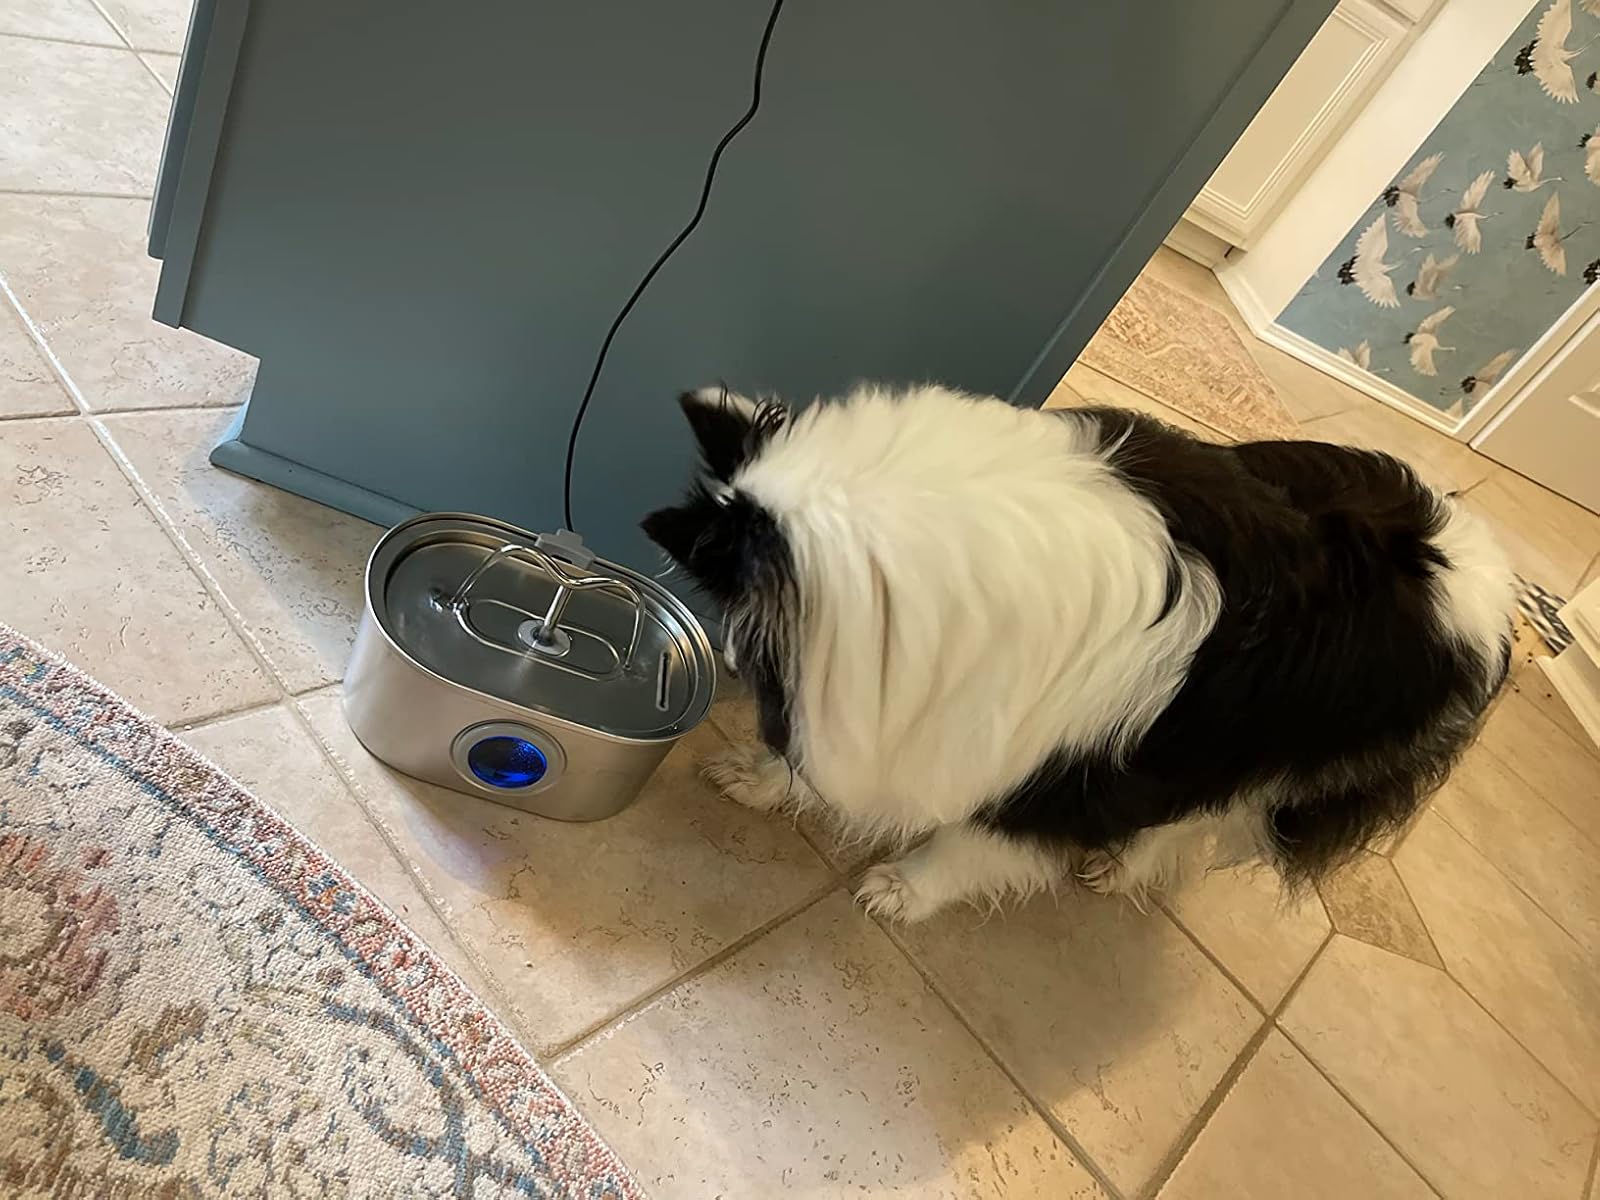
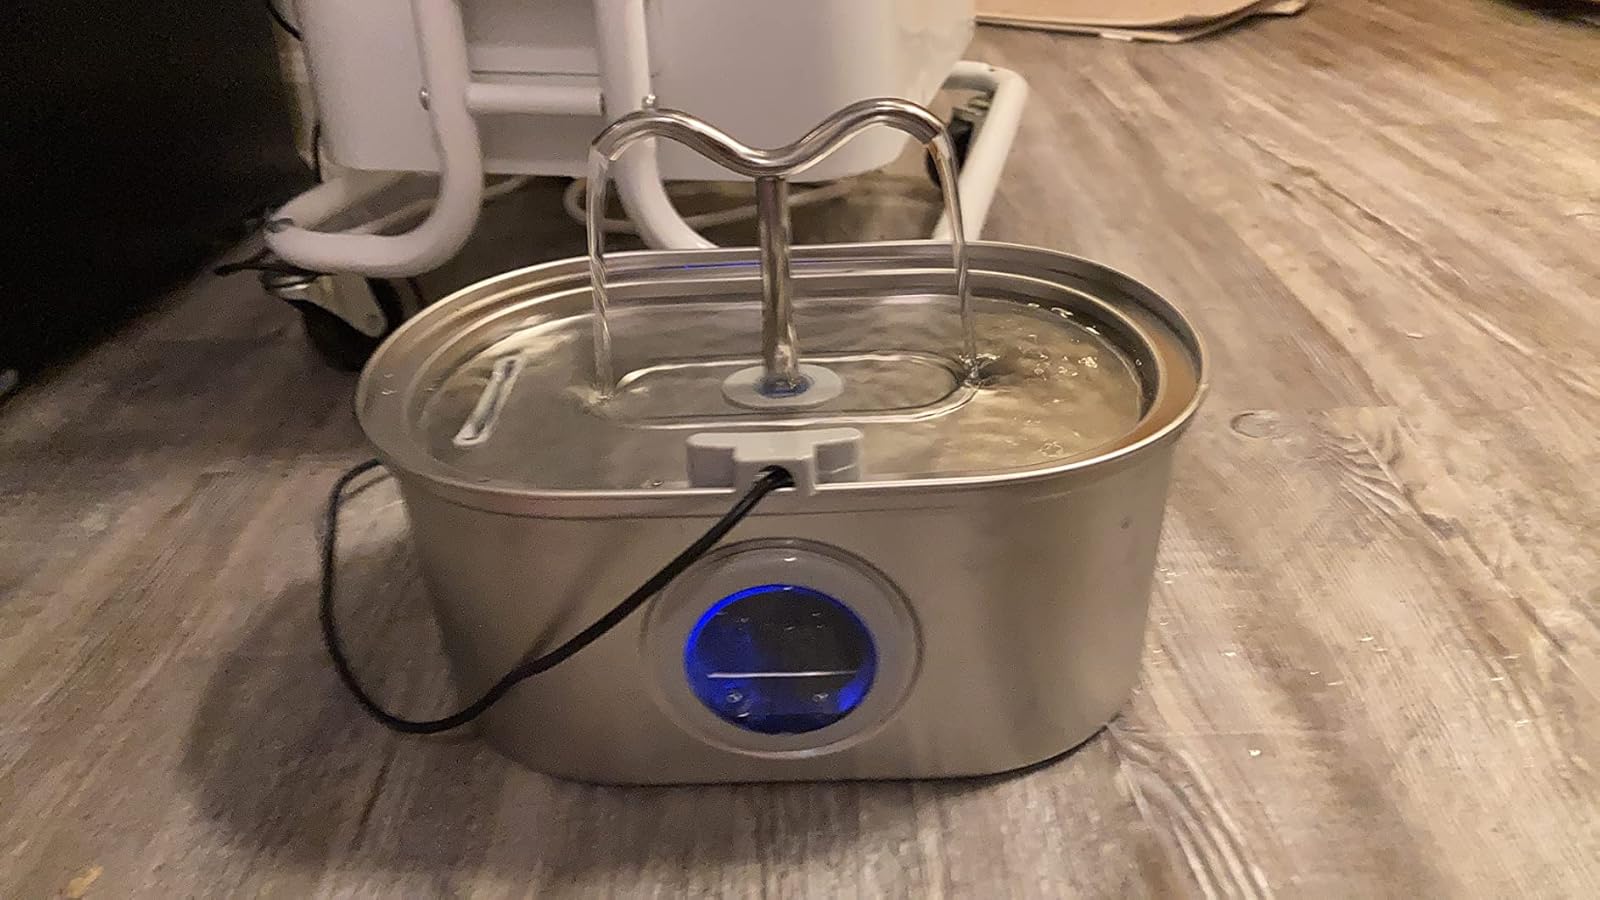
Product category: items_bowl
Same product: yes